Battle of Monett's Ferry

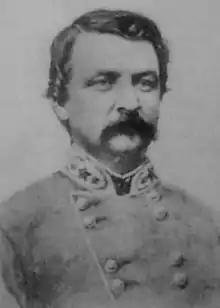
James P. Major

In his defense, Bee pointed out that the low-water condition of the Cane River permitted the Union army to outflank his defenses and the immense size of Banks' army meant that "success was impossible". Bagby, Major, and Wharton defended Bee's actions, but Taylor ignored their pleas. He removed Bee from command of his cavalry.